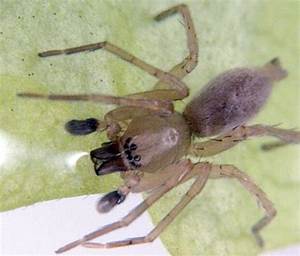
Label: ragno